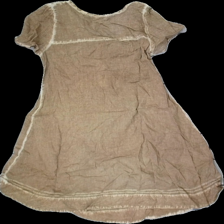
View: back
Type: Blouse
Category: Ladies
Brand: Not in the list
Brand text on label: Marc lauge
Colors: Brown
Material: unknown
Cut: Regular
Size: S
Damage: pulled thread
Damage location: middle center
Price range: <50
Recommended usage: Export
Description: Brown blouse